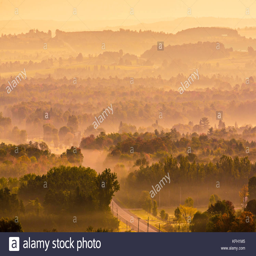
morning mist on the rolling hills